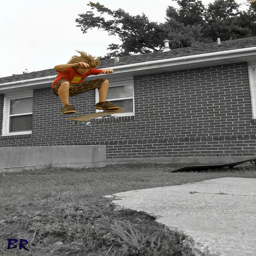
A young man umping a skateboard in mid air.
A little boy performing a trick on his skateboard.
A person jumping in mid air with a skateboard performing a stunt.
A young boy on a skateboard is airborne.
a male is doing a skateboard jump trick